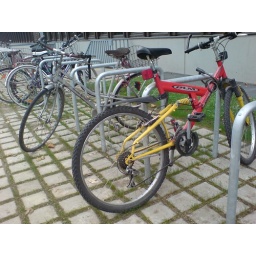
I liked the red and yellow bike and the perspective that was exaggerated by the check pattern of grass between the paving stones